Bonnie Wright

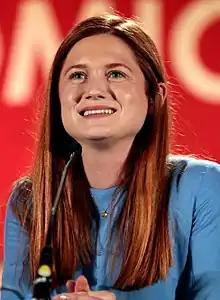
Wright in 2017

Bonnie Francesca Wright (born 17 February 1991) is an English actress, filmmaker, and environmental activist. She is best known for her role as Ginny Weasley in the "Harry Potter" film series.